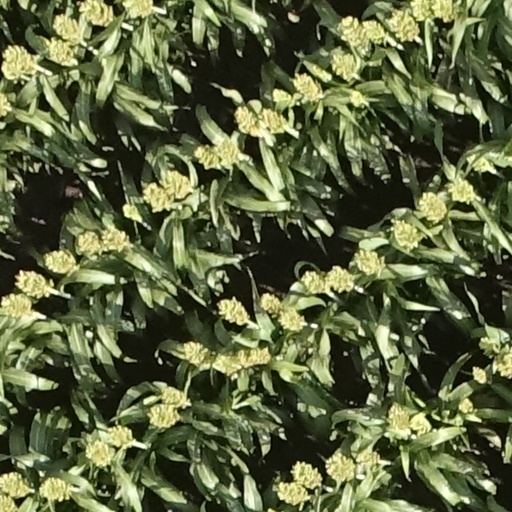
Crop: sorghum